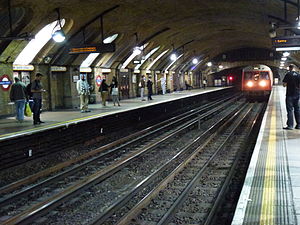
Baker Street Station / I dag
Et Hammersmith & City line-tog til Barking ankommer på Baker Streets ældeste perronspor.
Baker Street Station er en London Underground-station i krydset mellem Baker Street og Marylebone Road. Stationen ligger i takstzone 1 og betjener fem forskellige linjer. Det er en af de oprindelige stationer fra Metropolitan Railway, verdens første undergrundsbane, og åbnede i 1863.